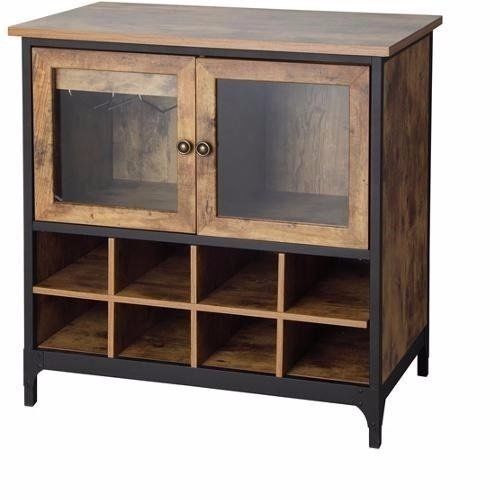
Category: cabinet